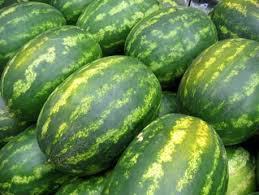
Label: Watermelon